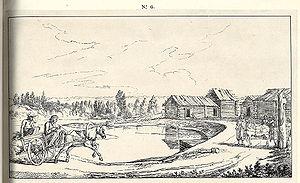
Vue de la maison de poste à Hottaki Suomi: Hottakin postitalo